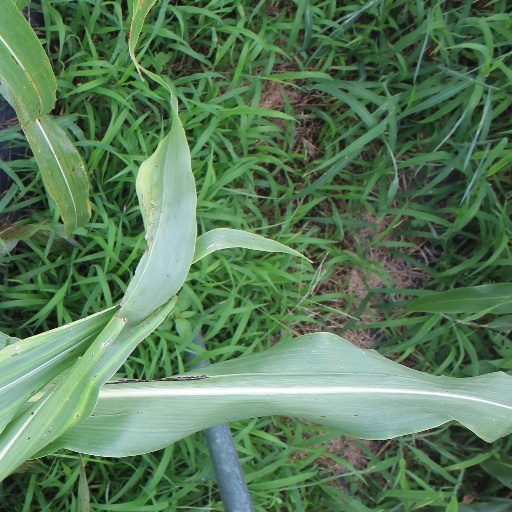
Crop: sorghum